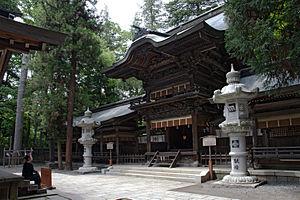
Le Suwa-taisha, ou « grand sanctuaire Suwa », est un sanctuaire shinto de la préfecture de Nagano au Japon. Vieux de plus de mille deux cents ans, c'est un des plus anciens sanctuaires existants, mentionné dans le Kojiki, texte du VIIIᵉ siècle. Il est composé de quatre complexes de bâtiments, le Maemiya, le Honmiya, le Harumiya et l'Akimiya.